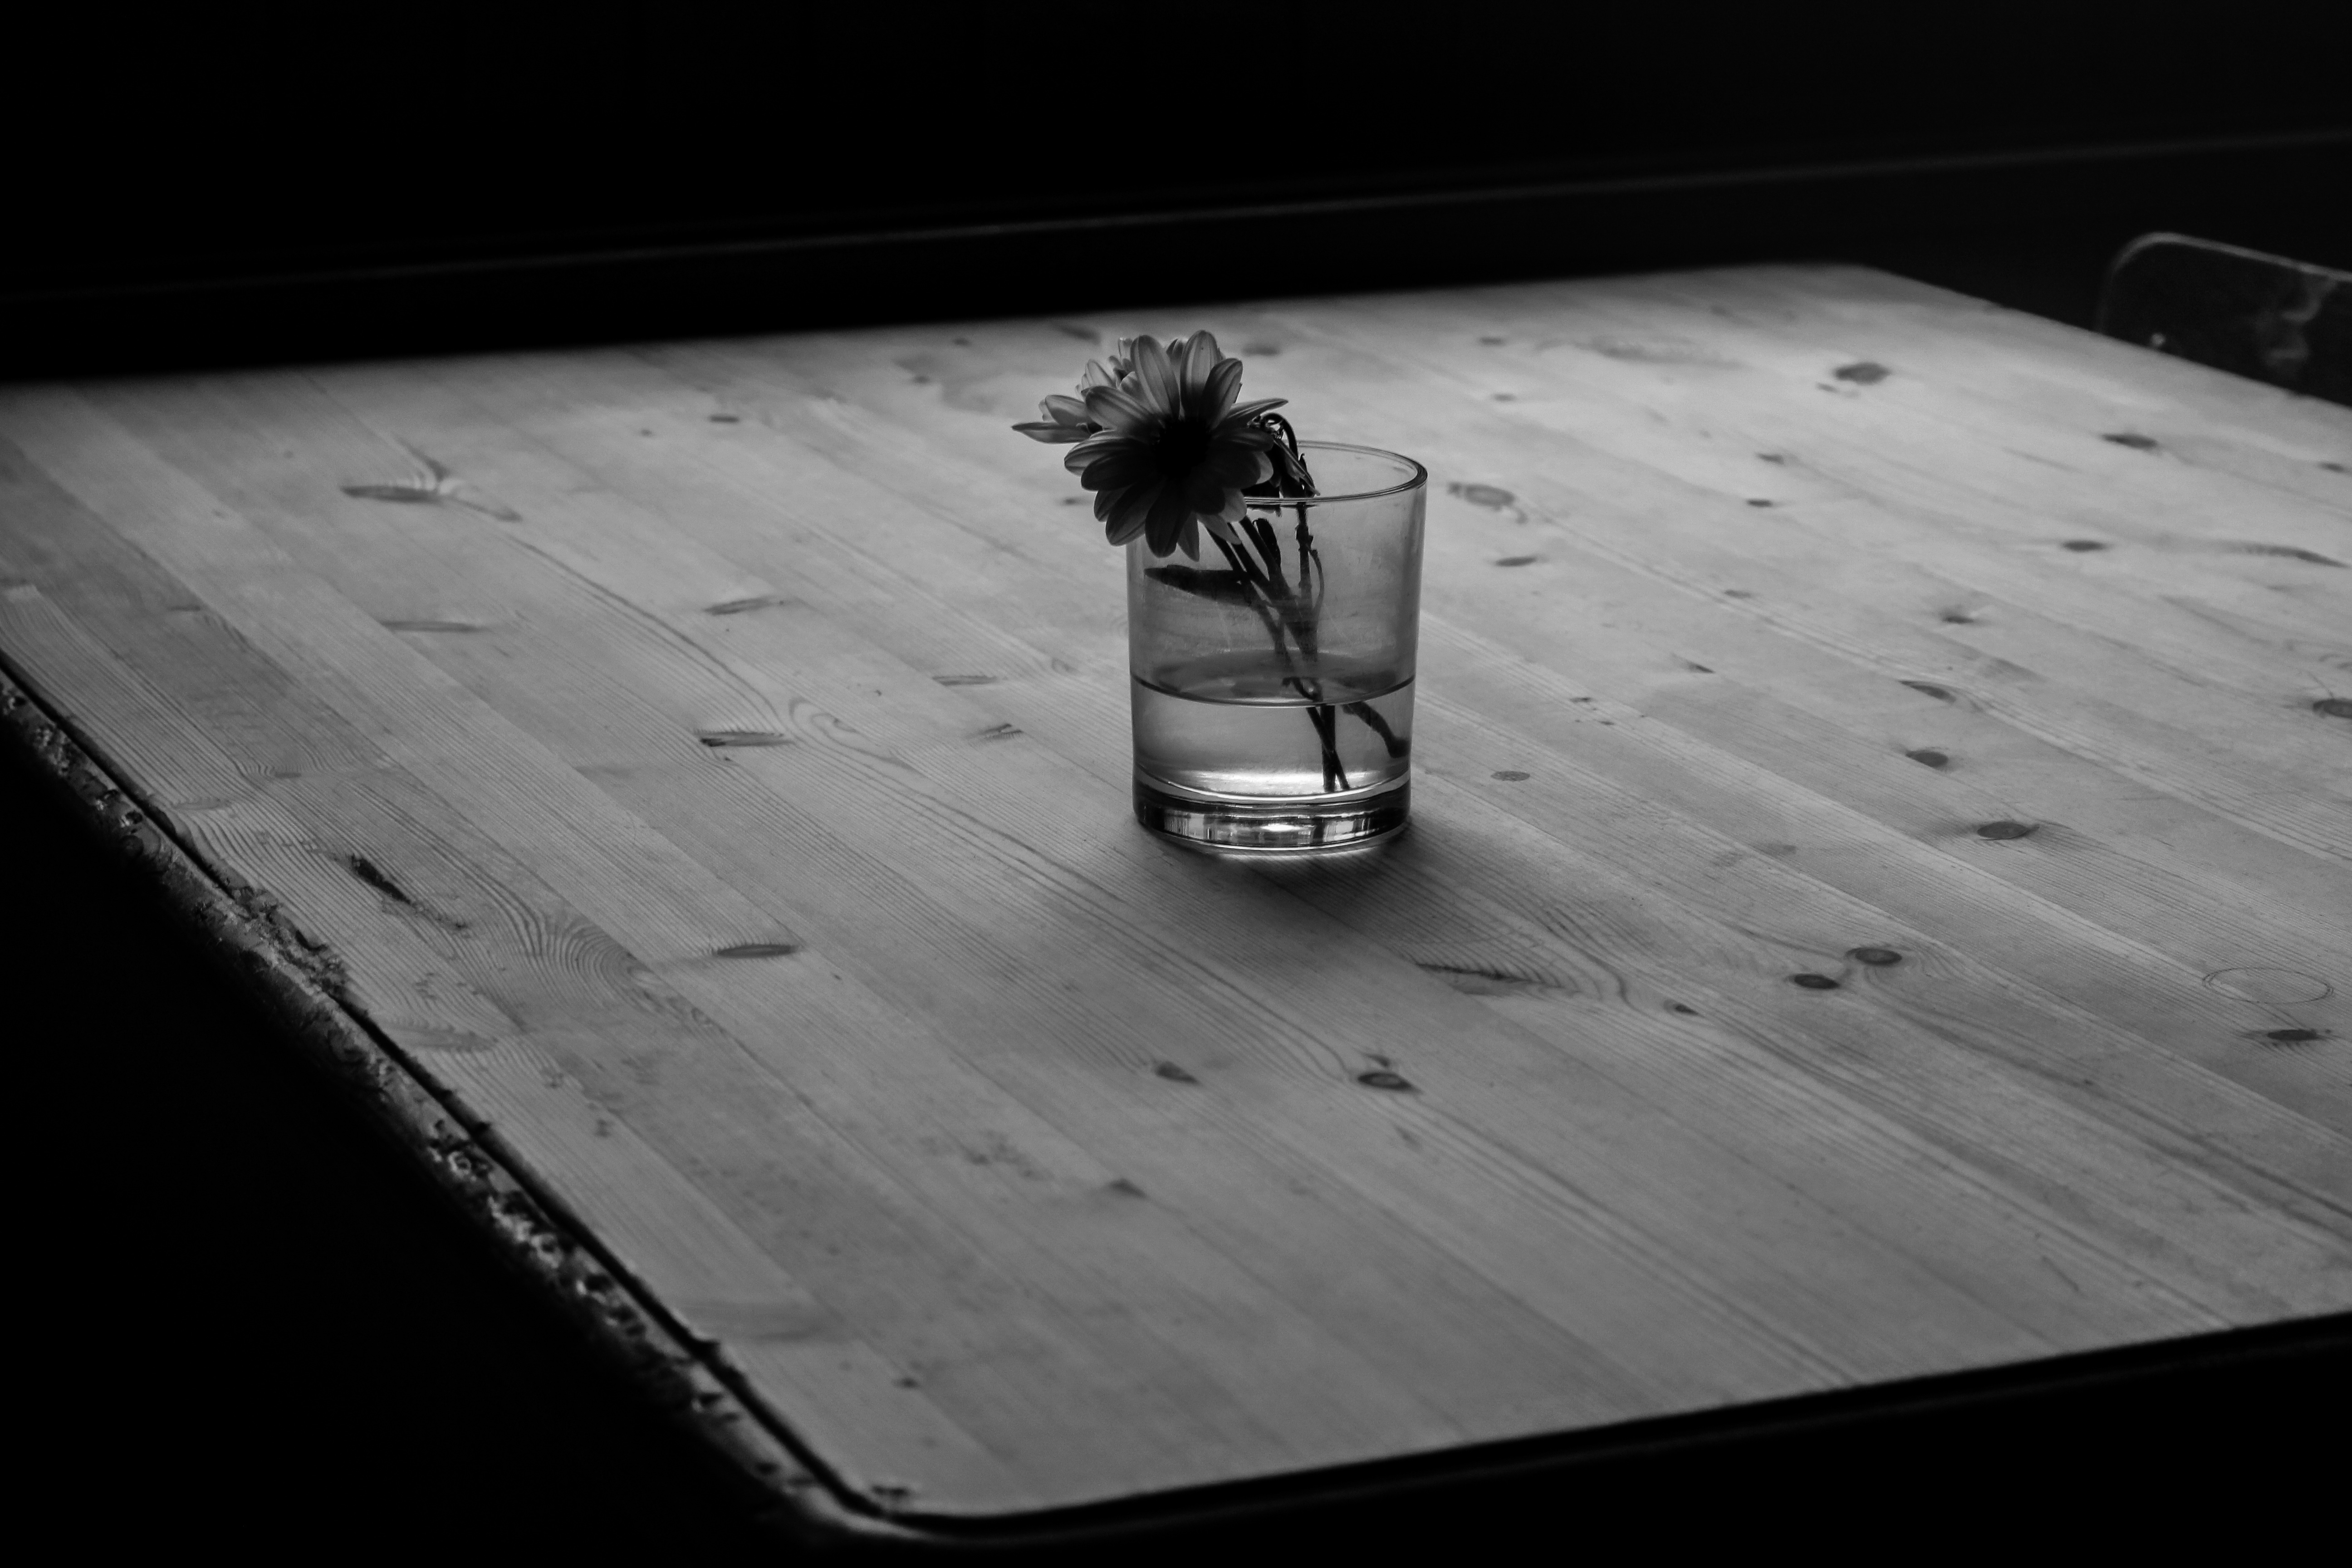
hand, table, light, black and white, wood, white, photography, shadow, darkness, black, monochrome, design, photograph, image, shape, monochrome photography